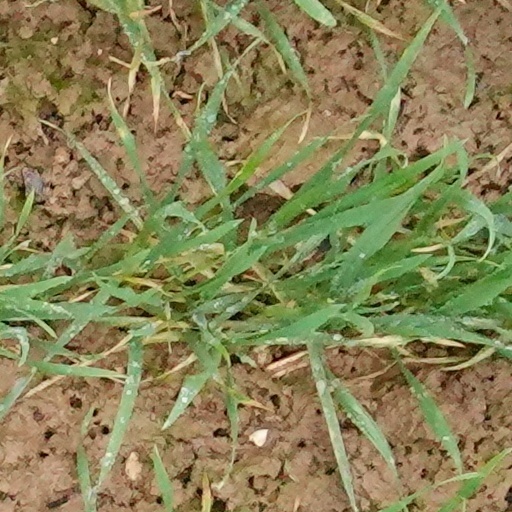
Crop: wheat